EIAJ-1

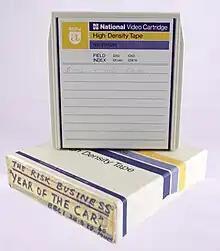
An EIAJ-2 cartridge. <a href="https%3A//obsoletemedia.org/eiaj-2/">

By 1971, Sony introduced the first successful videocassette system, the U-matic format. The U-Matic system offered many advantages over EIAJ-1, including color recording as standard, stereo sound, and automatic tape threading. However, EIAJ-1 equipment remained in use for some years as it was less expensive than U-Matic machines or tape, EIAJ-1 equipment was lighter and more compact, and portable battery operated EIAJ-1 machines with companion video cameras were already available (such as the AV-3400, mentioned above). It was not until the mid-1970s, that portable U-Matic machines and compatible portable color cameras were introduced.